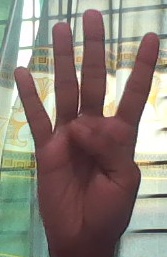
ASL sign: 4